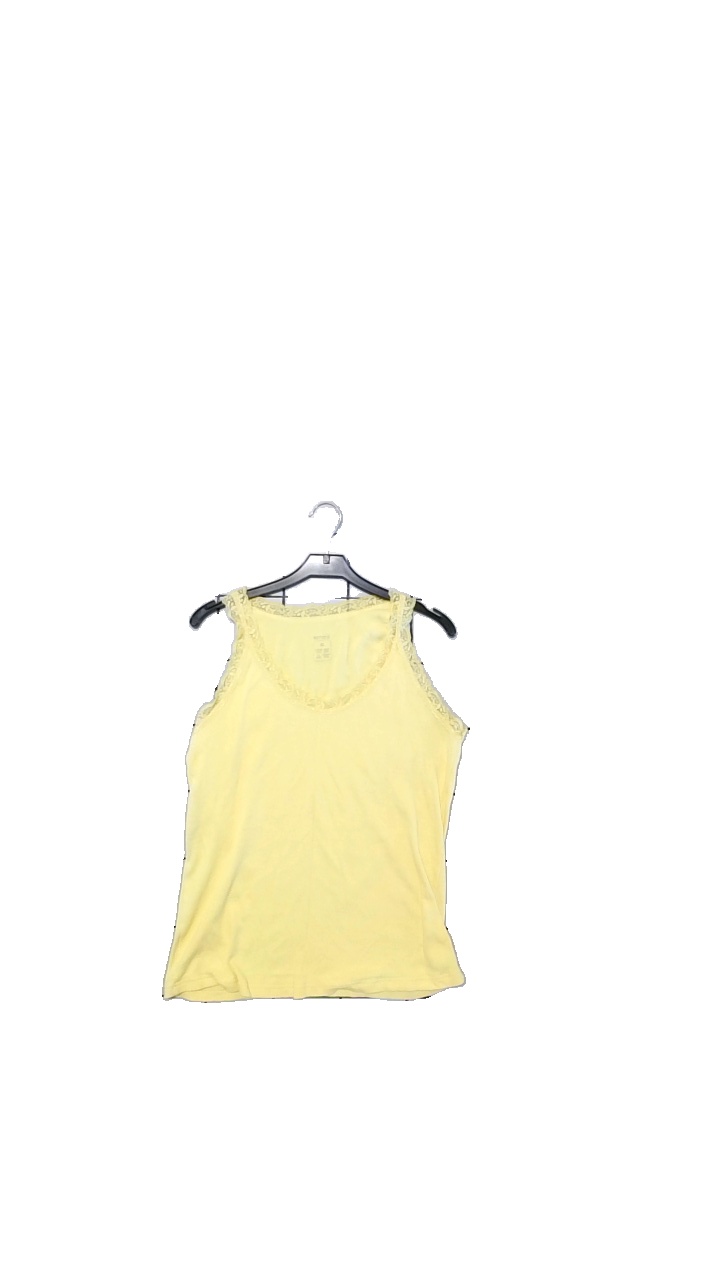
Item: Top (Ladies)
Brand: Esmara (lidl)
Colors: Yellow
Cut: Regular
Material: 95%Bomull,5%Elastane
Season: All
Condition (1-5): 3
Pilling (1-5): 3
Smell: Minor
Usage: Reuse
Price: <50